Chile Walsh

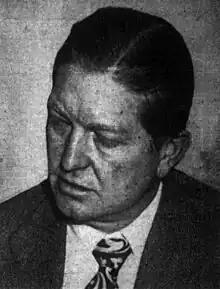
Walsh, circa 1947

Charles Francis "Chile" Walsh (February 4, 1903 – September 4, 1971) was an American football player, coach, and executive. He played college football at the University of Notre Dame from 1925 to 1927 and served as the head football coach at Saint Louis University from 1930 to 1933, compiling record of 22–9–2. Walsh was a head coach in the National Football League for the St. Louis Gunners in 1934, tallying a mark of 1–2. He was also an assistant coach for the Cleveland Rams in 1942 and was named the team's head coach in 1943, however the team suspended operations that season due to manning shortages brought on by World War II.